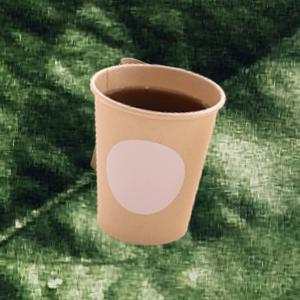
Label: cups